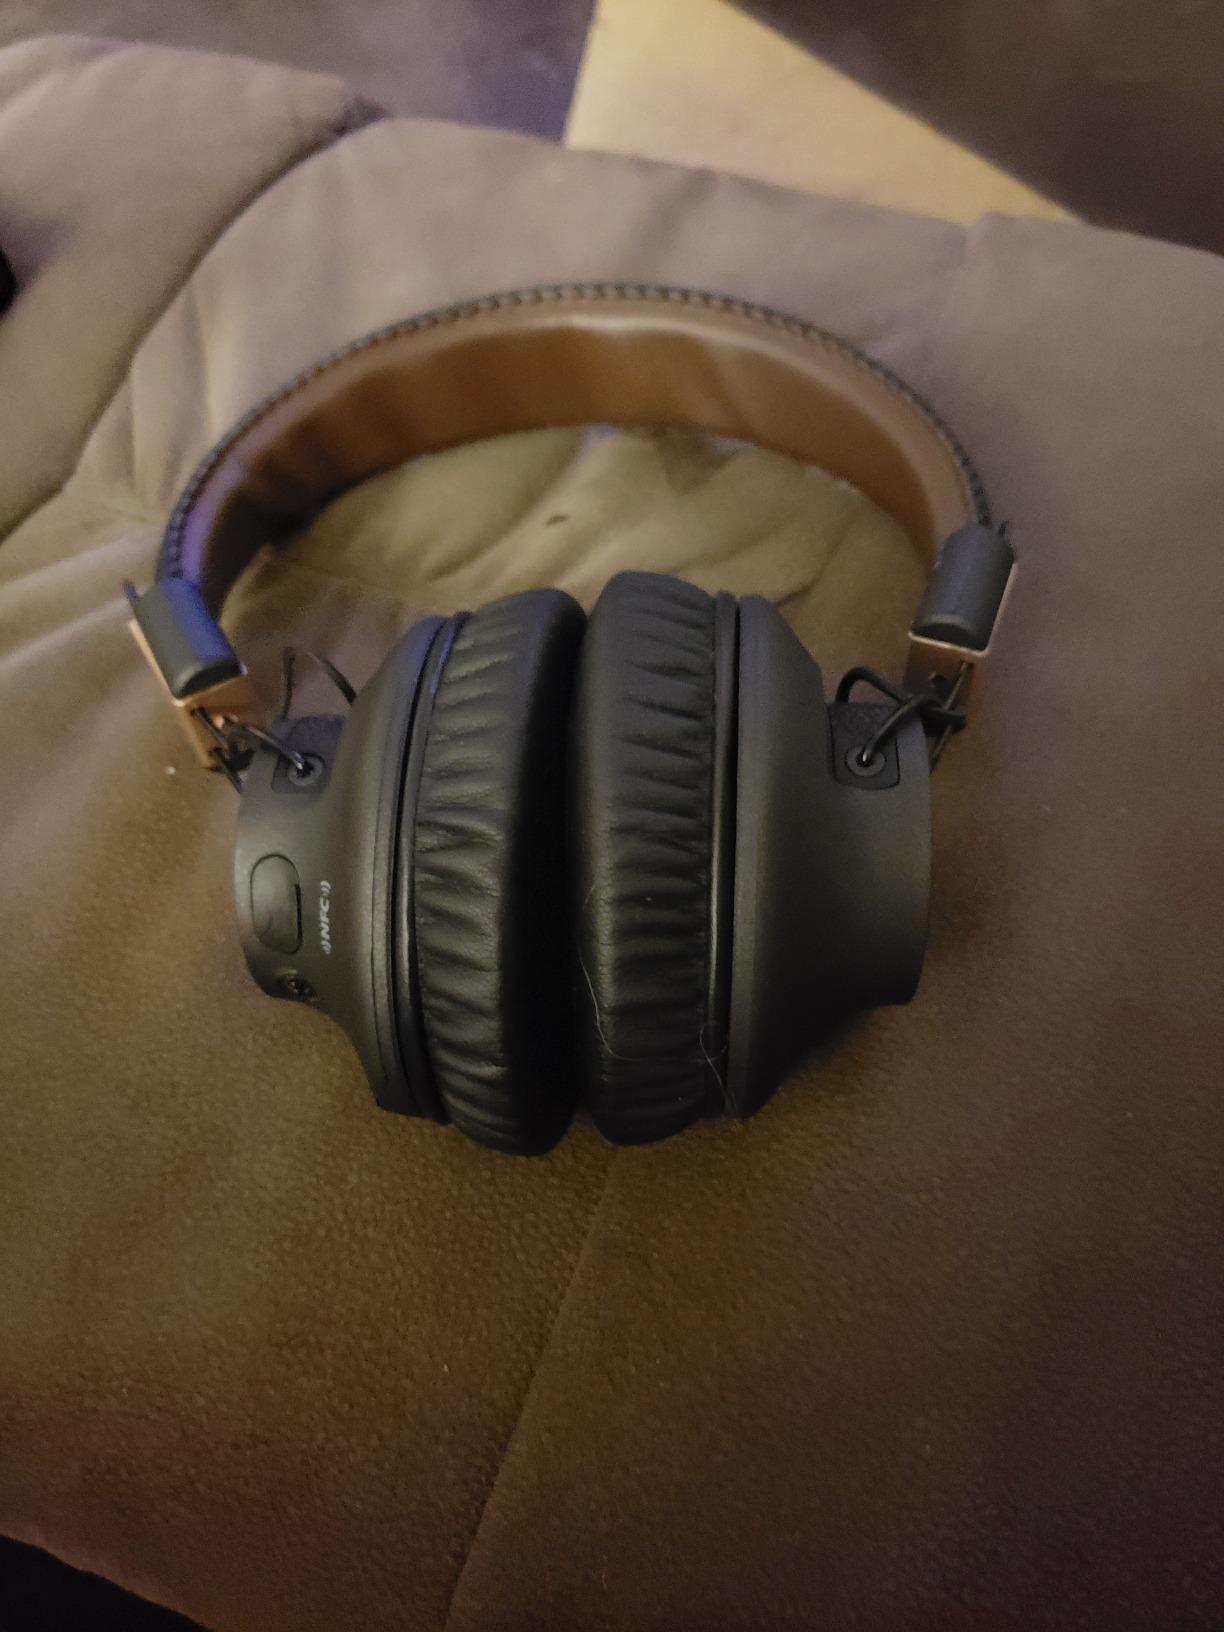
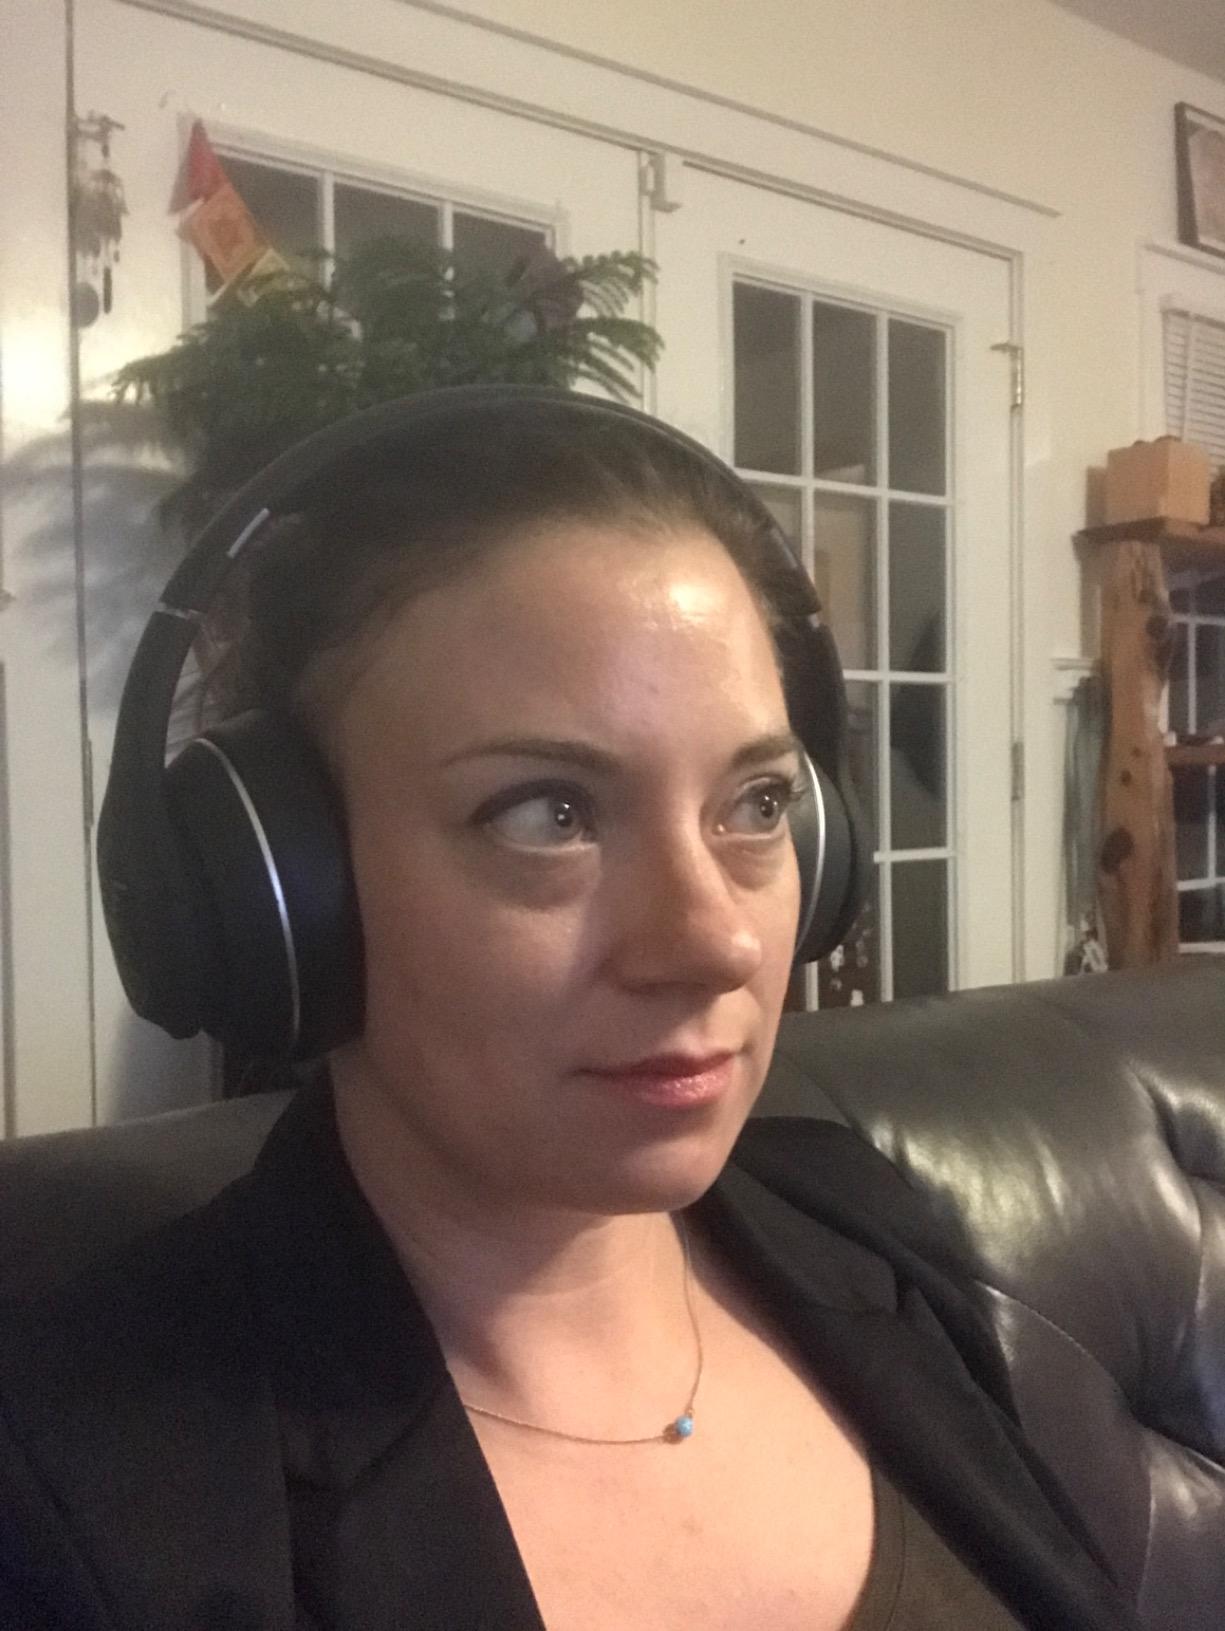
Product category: headphones
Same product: no